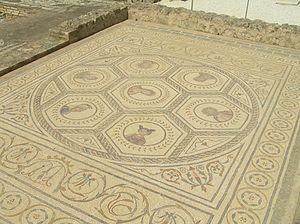
Italica est une ancienne ville romaine de la province de Bétique, située sur la municipalité actuelle de Santiponce. Fondée en 206 av. J.-C. par Scipion l'Africain, elle atteint son apogée sous les règnes de Trajan et Hadrien, dont les familles sont installées dans la cité depuis un siècle ou deux.